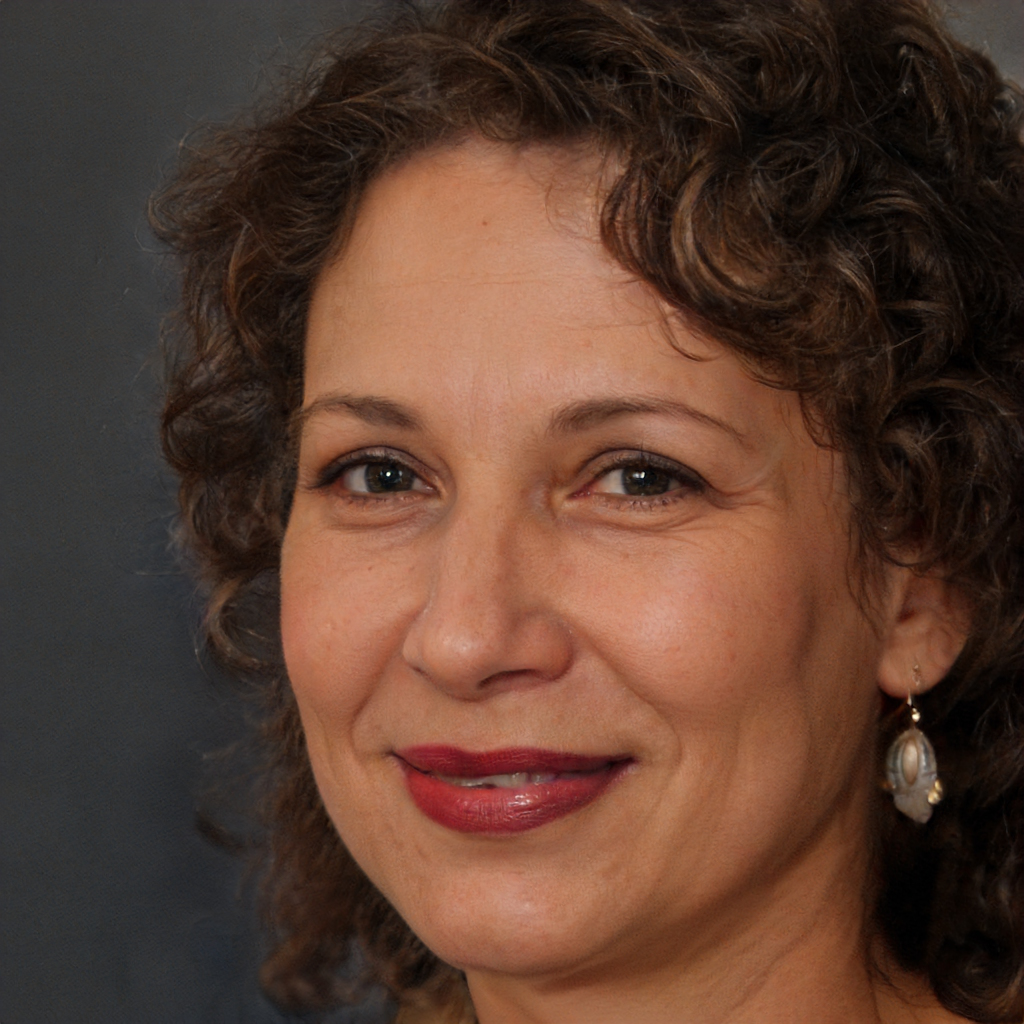
Label: Colored